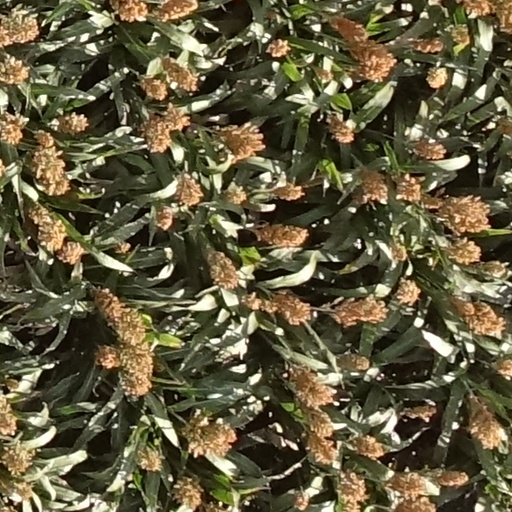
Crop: sorghum